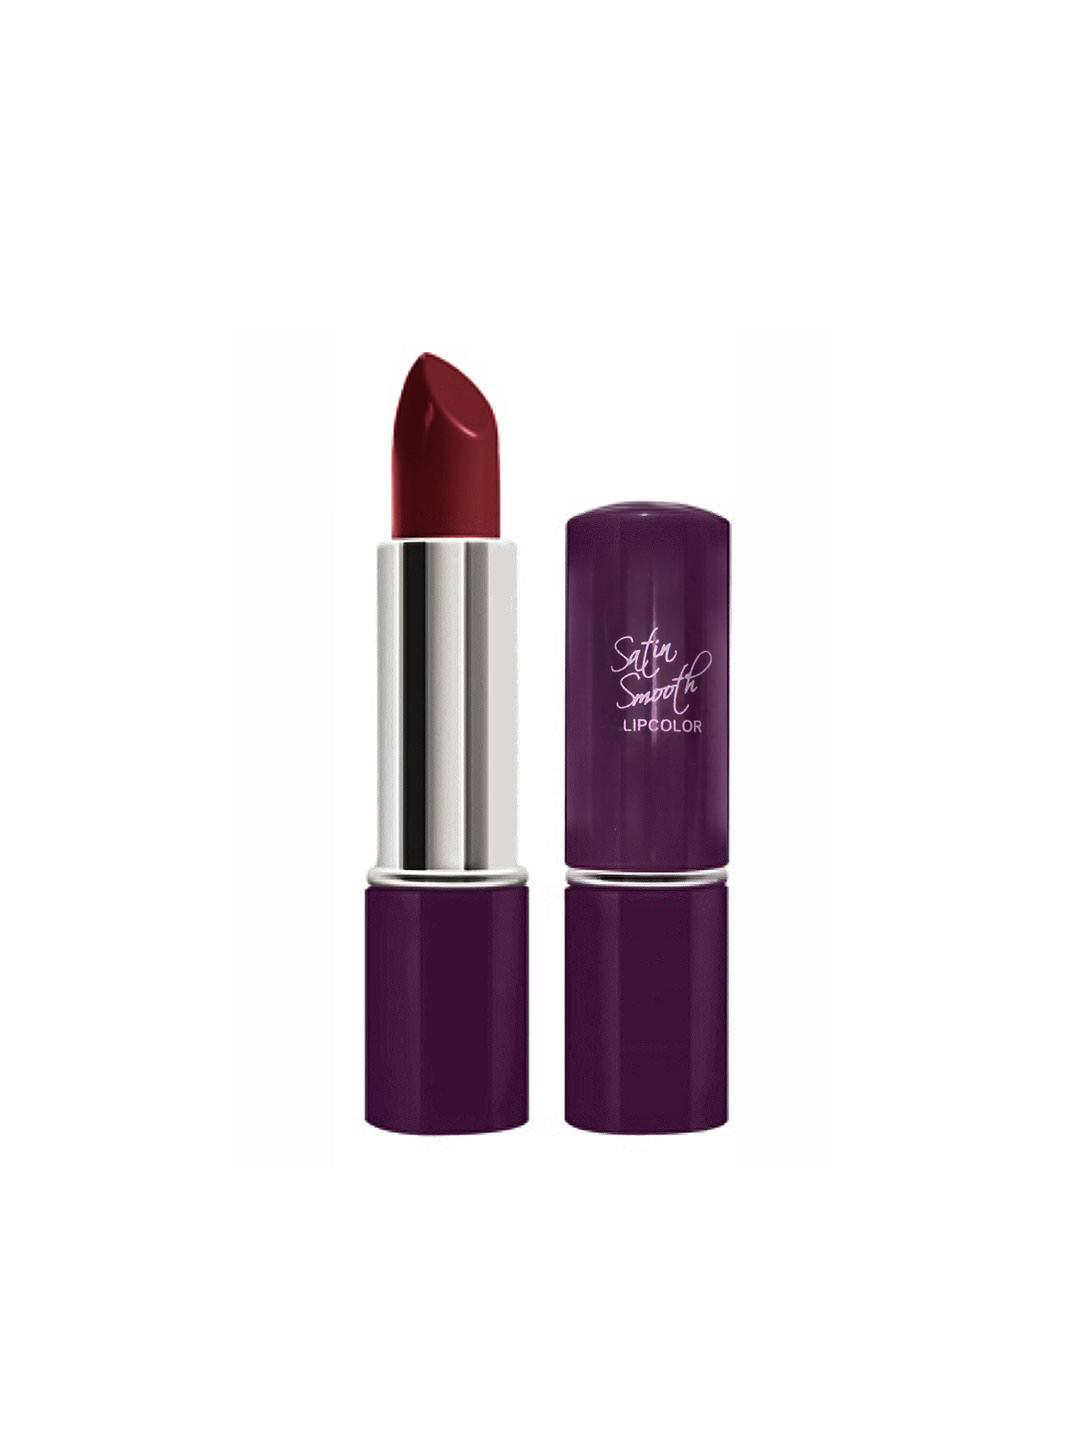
Streetwear Satin Smooth Crushed Berry Lipcolor 64
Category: Personal Care / Lips / Lipstick
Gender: Women
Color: Purple
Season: Spring 2017
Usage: Casual